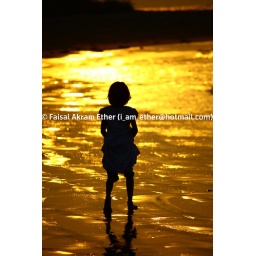
Once Upon a time in a golden beach